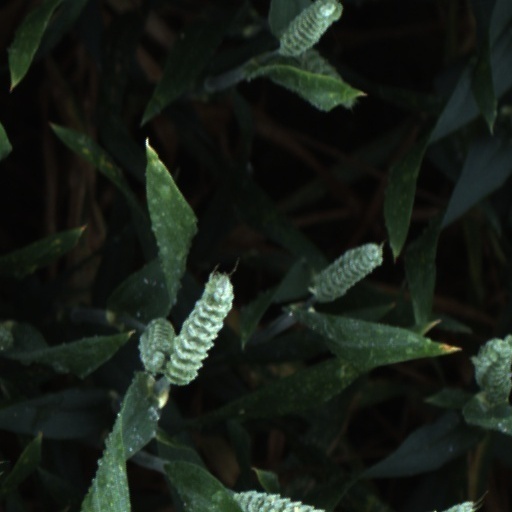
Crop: wheat